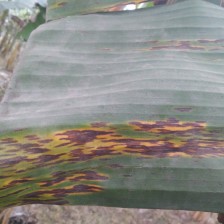
Label: sigatoka